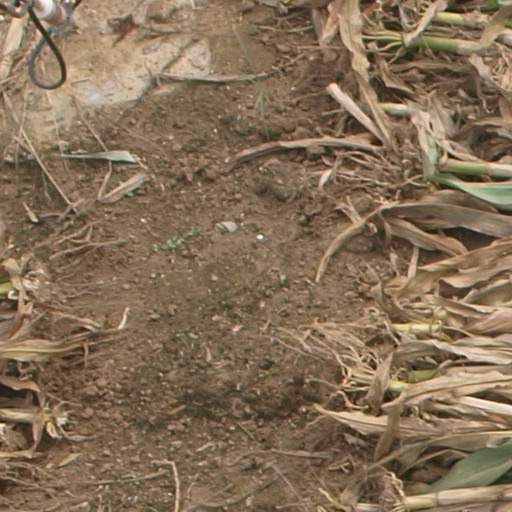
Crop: maize; corn